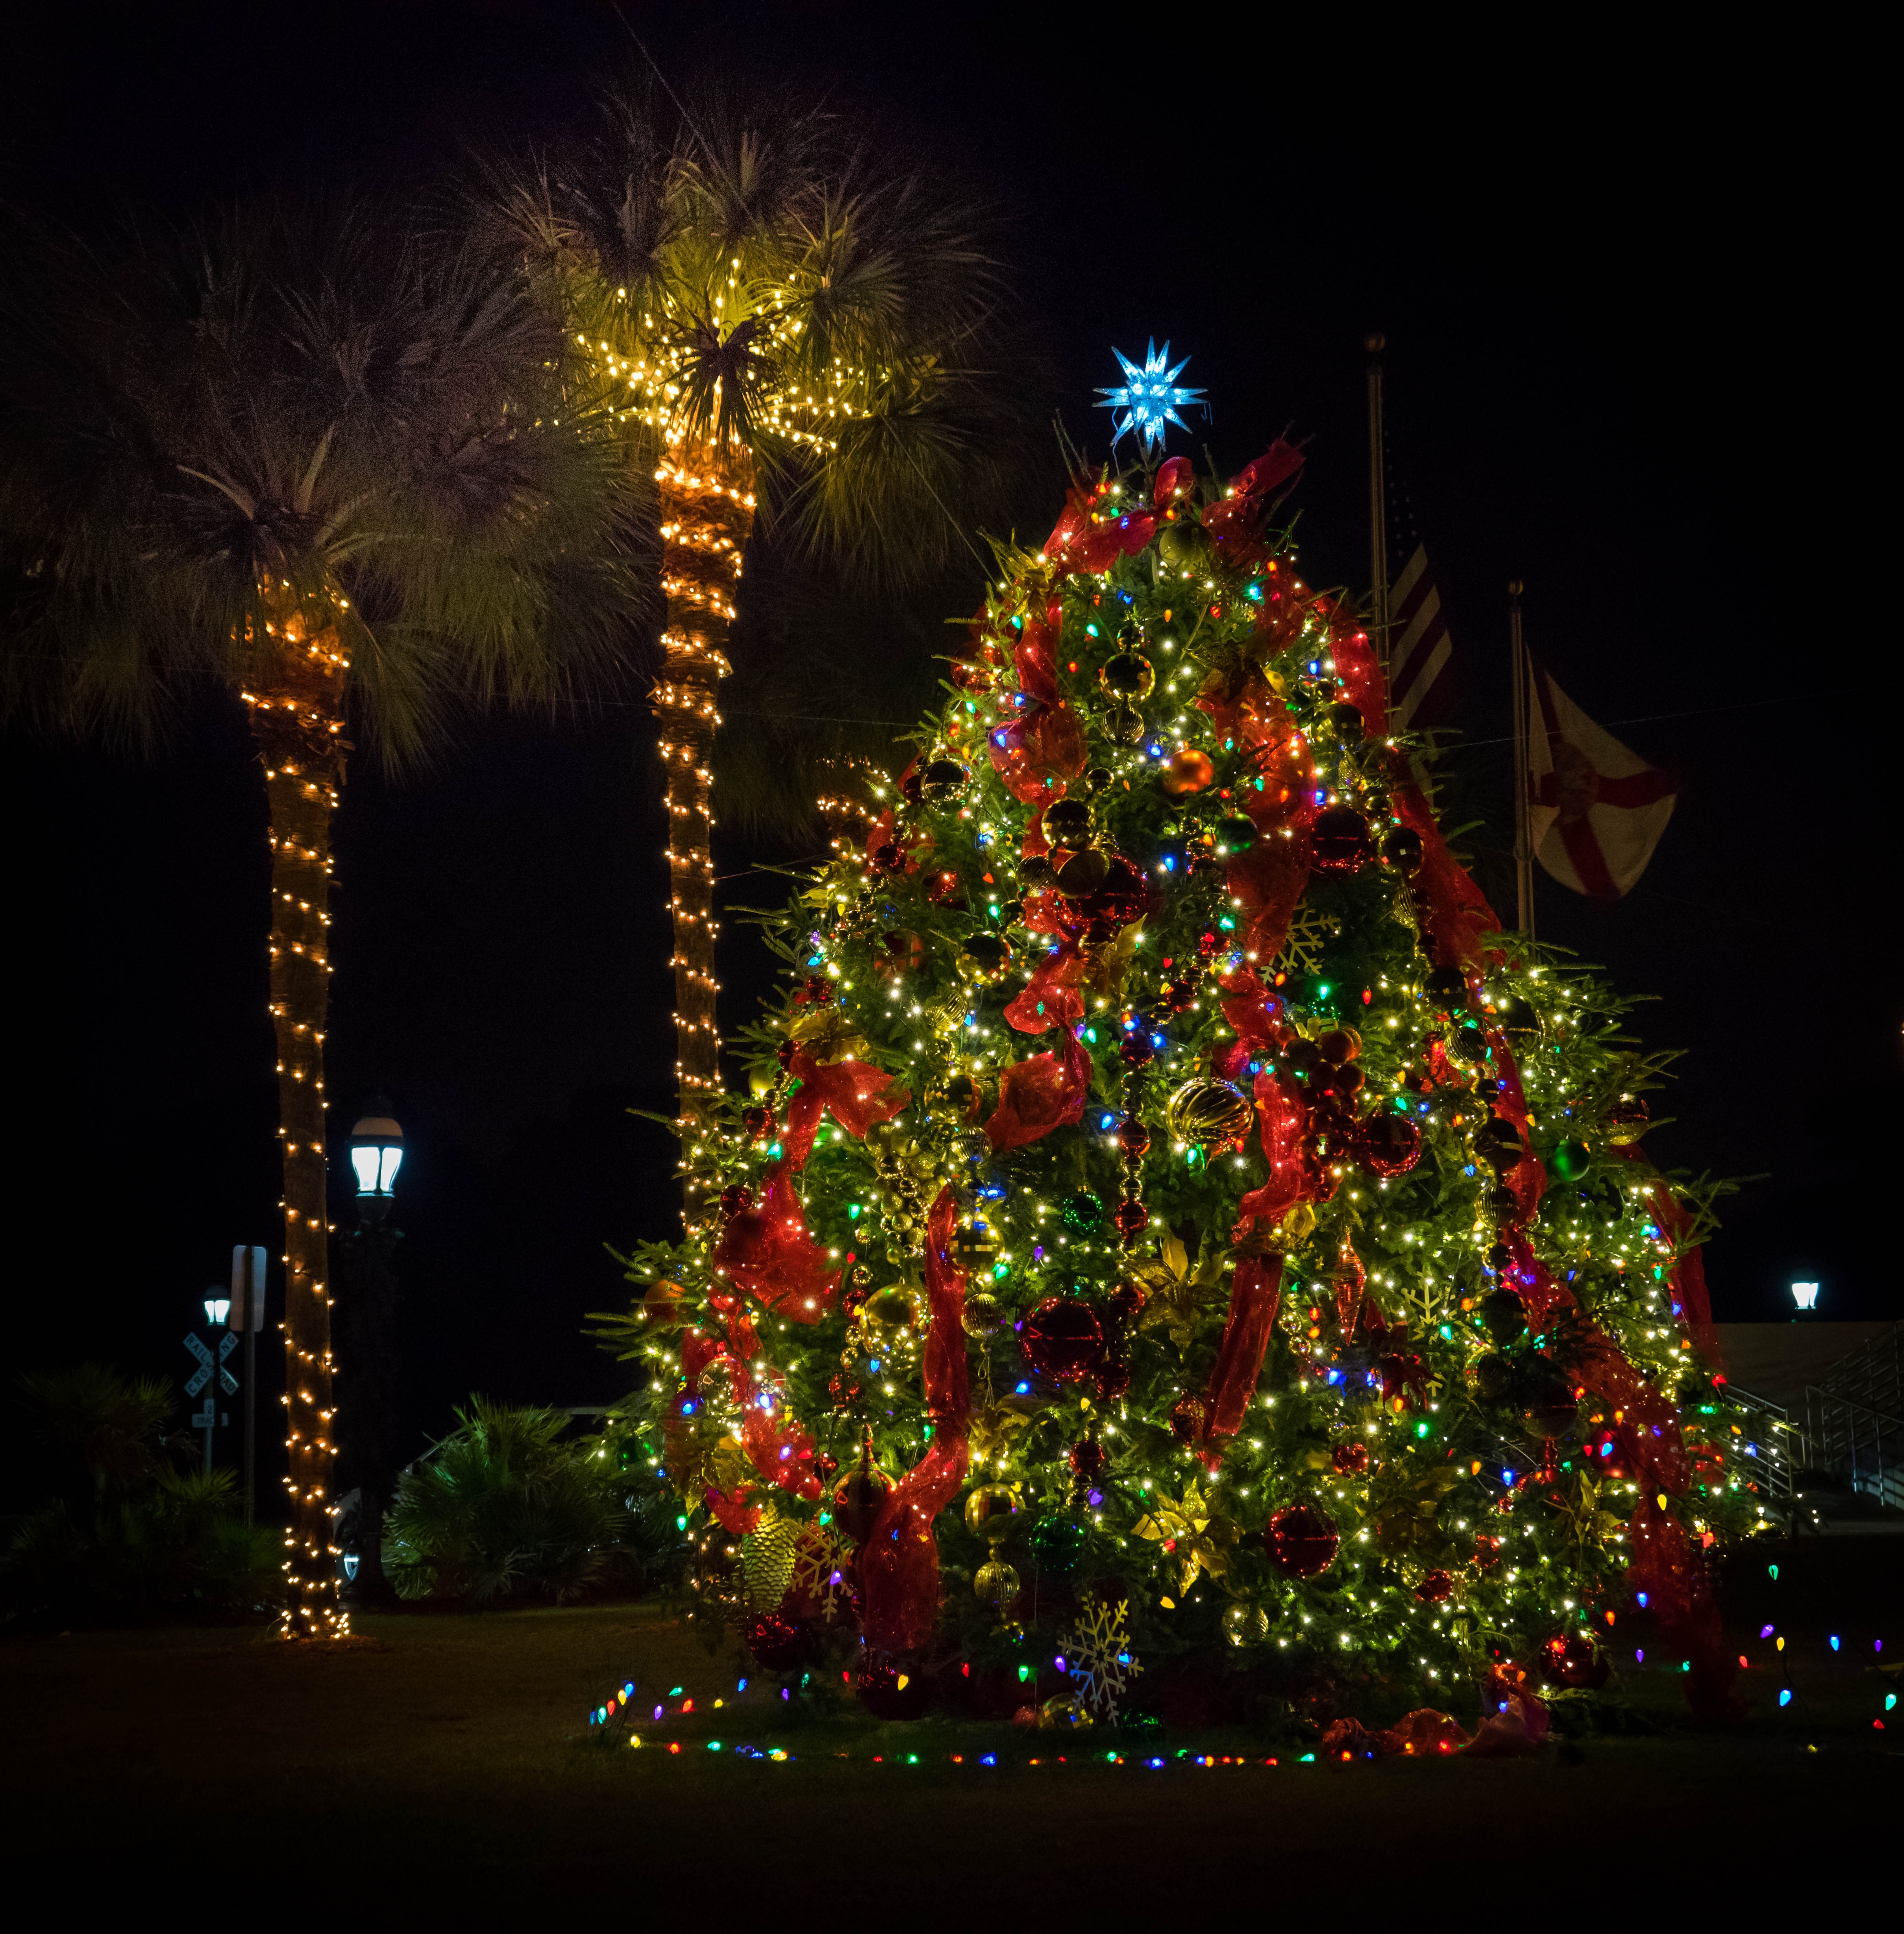
tree, winter, glowing, night, evening, holiday, colorful, christmas, christmas tree, neon, ornament, christmas decoration, lights, decorative, bright, xmas, florida, christmas decorations, christmas lights, woody plant